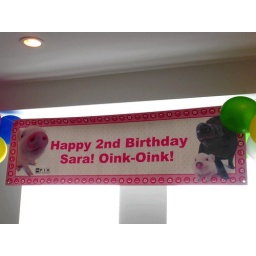
Piggy banner for the girl born in the year of the golden boar.